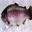
Label: trout